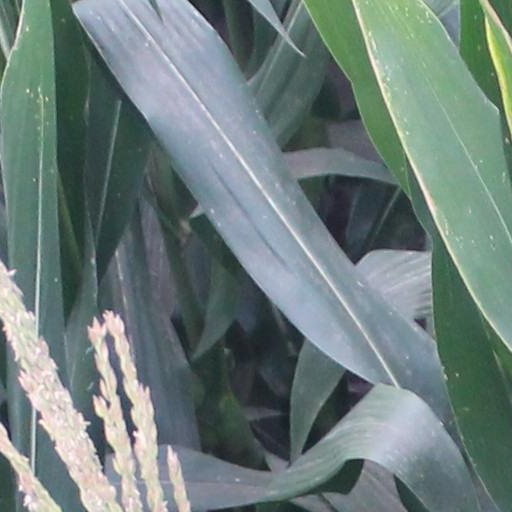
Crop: maize; corn